Promontorium Archerusia

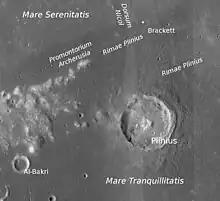
Promonontorium Archerusia is on the left of the LRO image

Promontorium Archerusia (Latin for "Cape Archerusia") is a headland on the near side of the Moon. It separates the lunar mares of Mare Serenitatis and Mare Tranquilitatis. Its coordinates are .